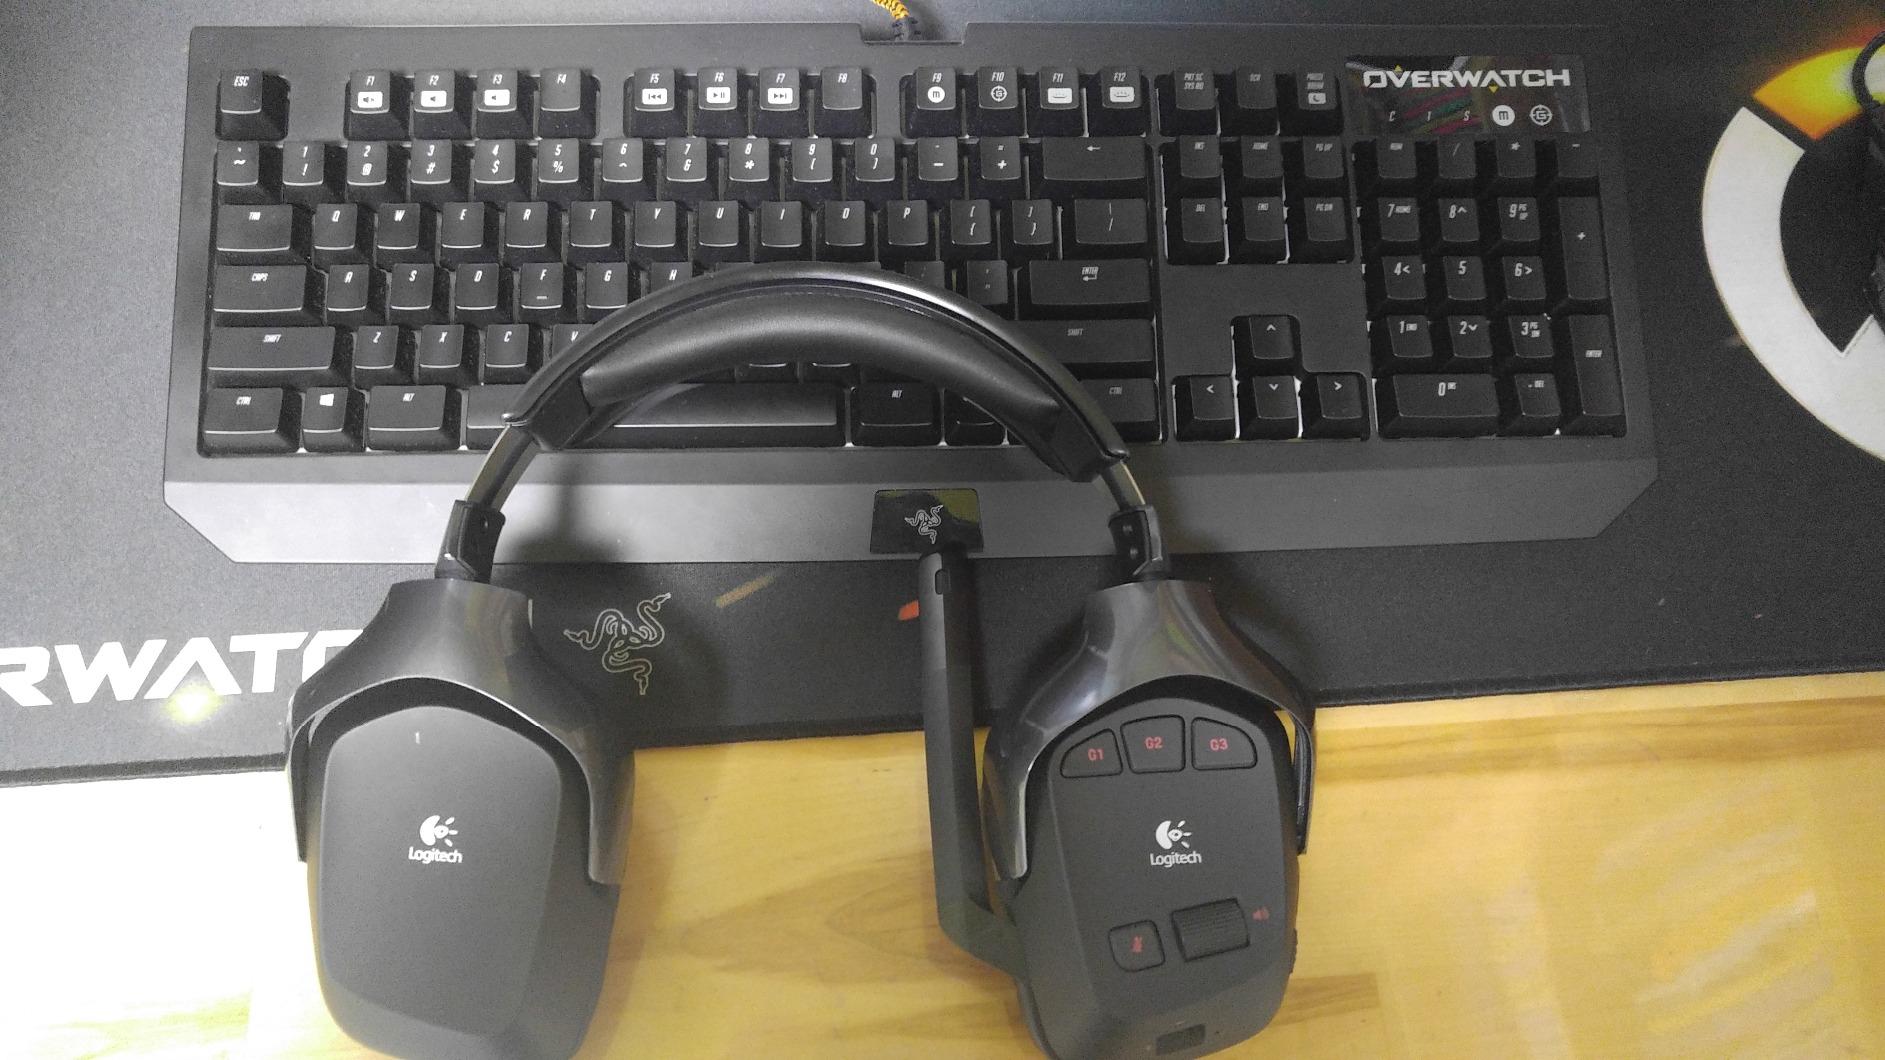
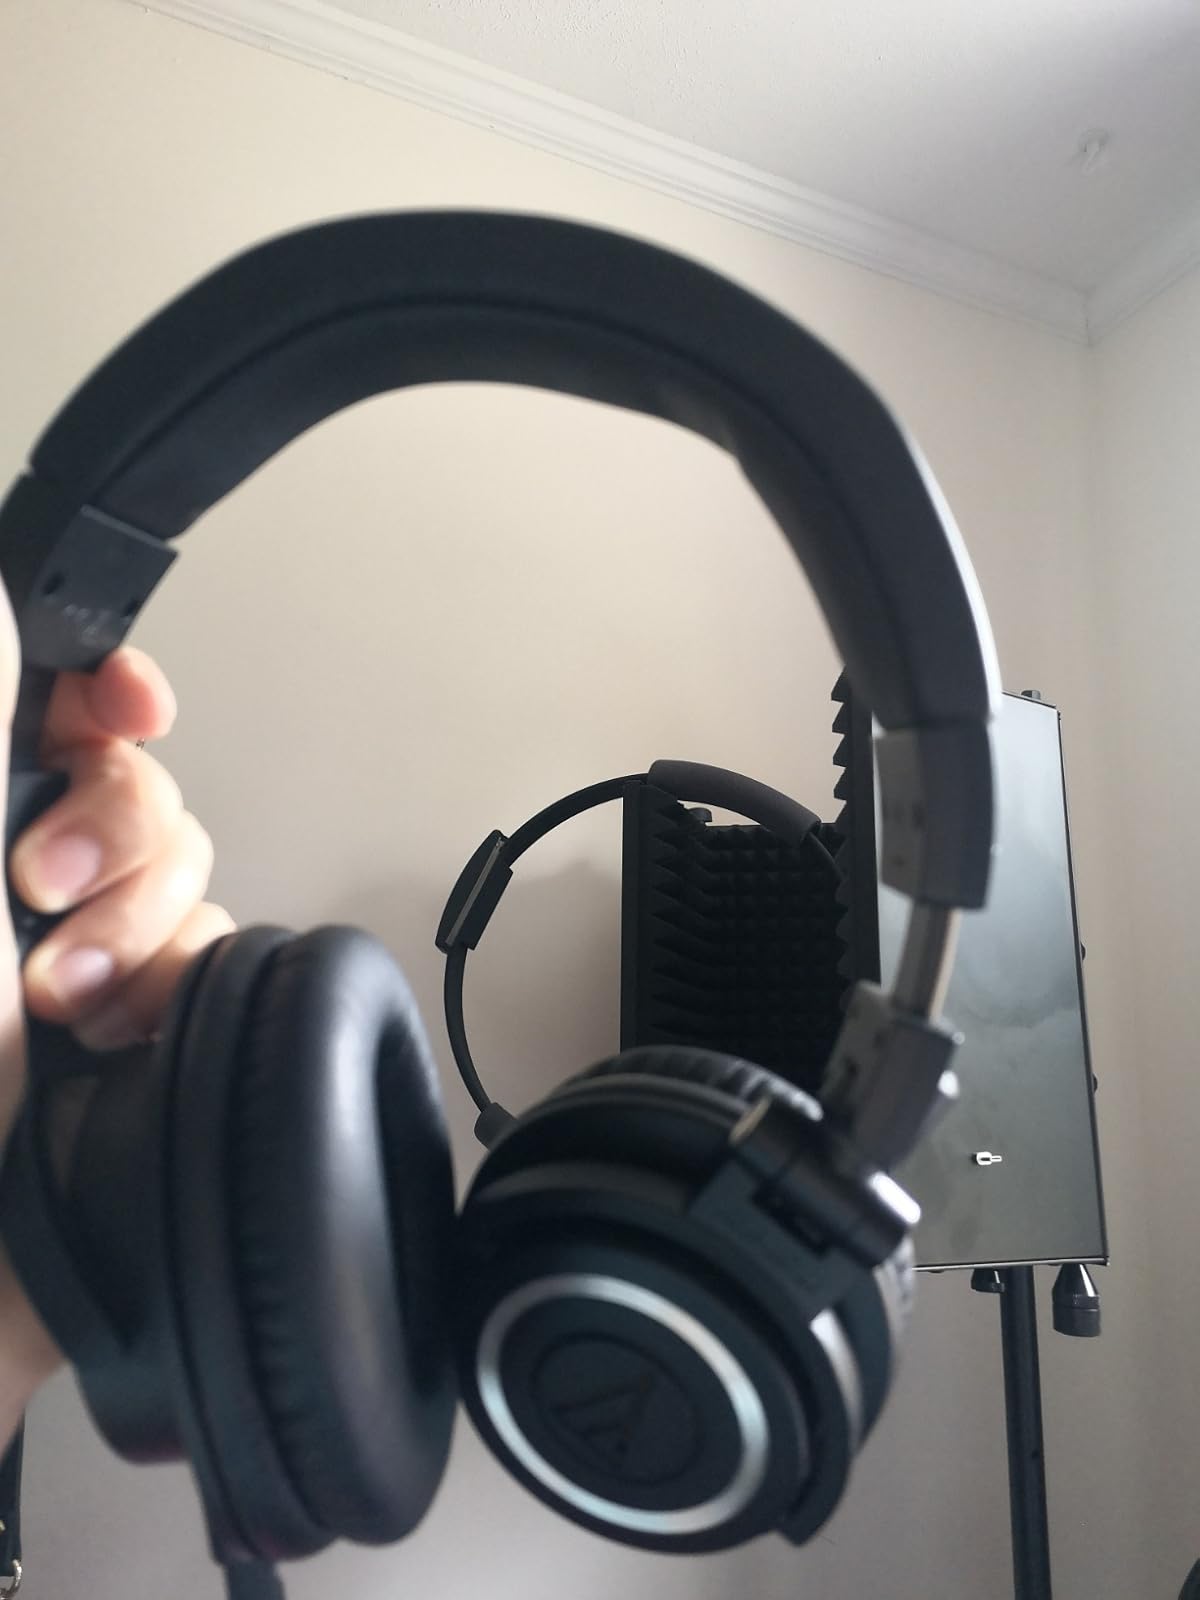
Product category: headphones
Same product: no